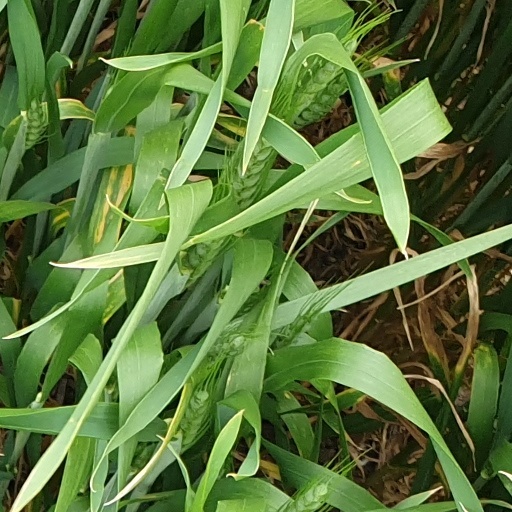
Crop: wheat